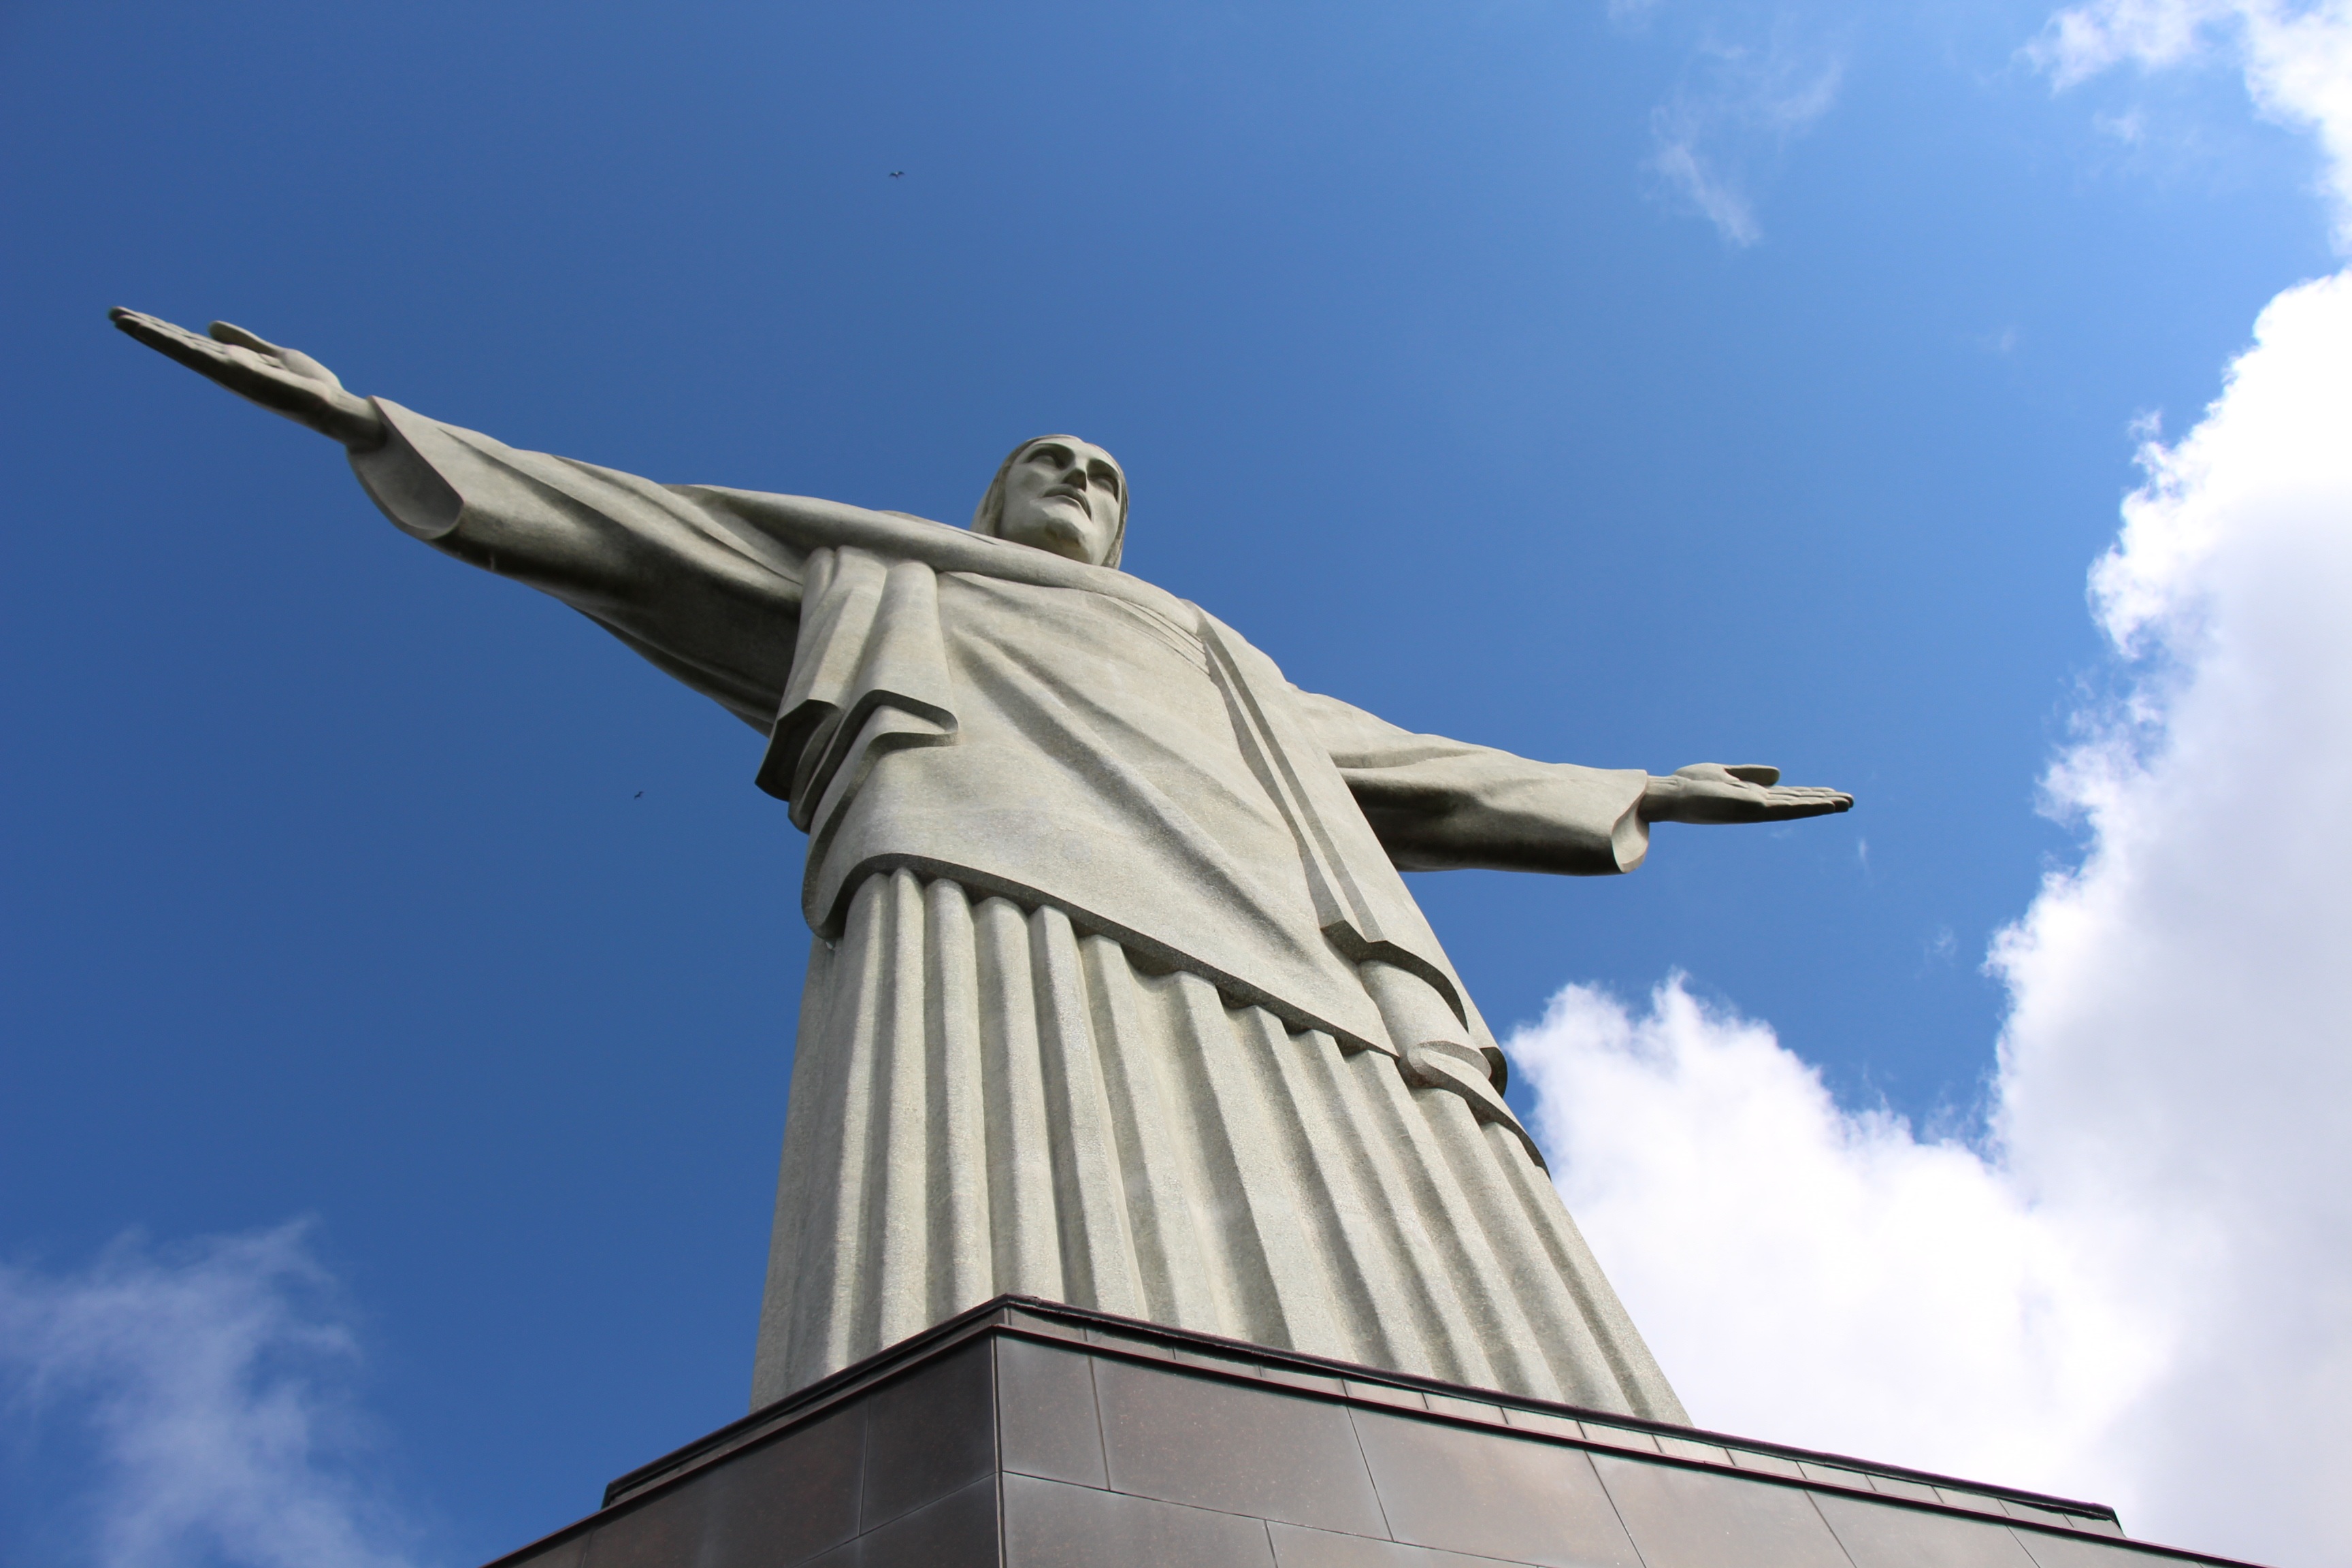
landscape, sky, monument, statue, landmark, blue, tourism, christ, clouds, steeple, rio, tourist attraction, brazil, olympics 2016, christ the redeemer, corcovado, redeemer, atmosphere of earth